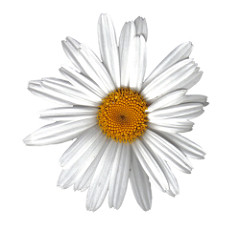
Flower: daisy